August (2011 film)

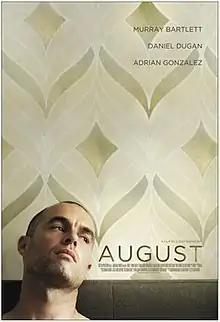
Film poster

August is an LGBT American drama film, released in 2011. The full length directorial debut of Eldar Rapaport, the film stars Murray Bartlett as Troy, a man returning to Los Angeles five years after abandoning his long-term relationship with Jonathan (Daniel Dugan) to move to Spain. His return, however, poses problems for Jonathan, whose unresolved feelings and continued attraction to Troy threaten his relationship with his current partner Raul (Adrian Gonzalez).